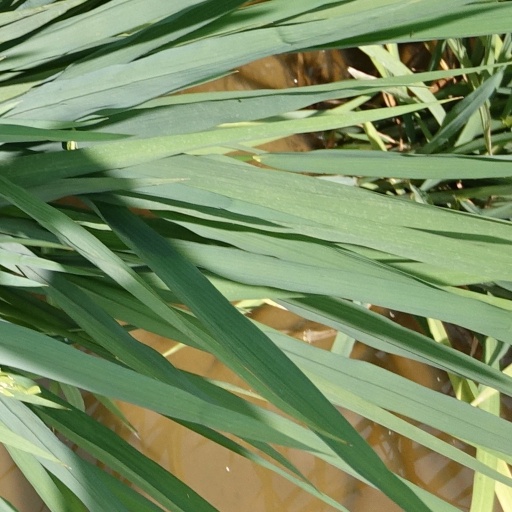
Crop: rice